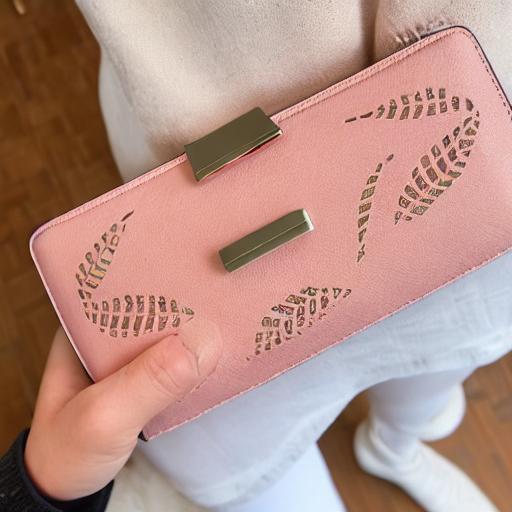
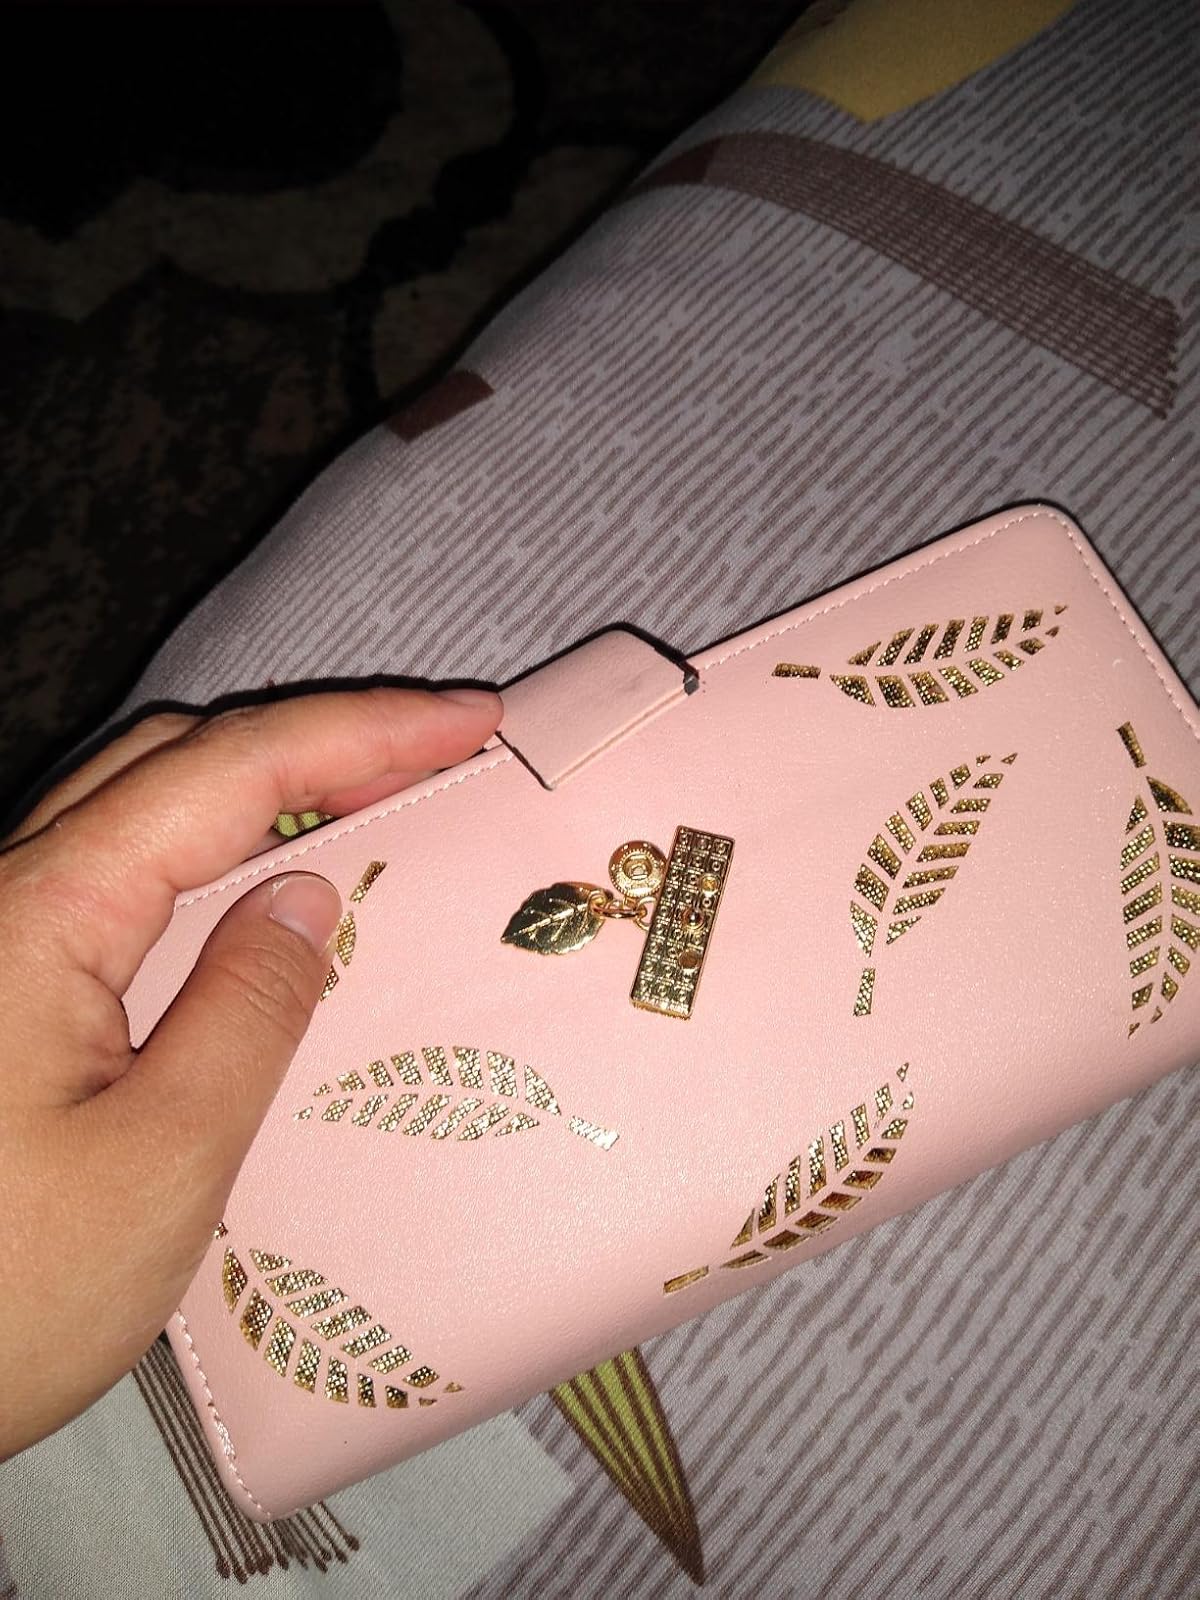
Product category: accessories_handbag
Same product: no